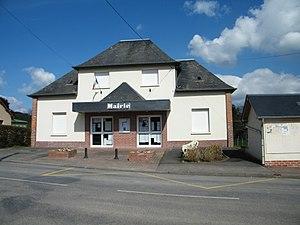
La mairie.
Limeux est une commune française située dans le département de la Somme, en région Hauts-de-France.